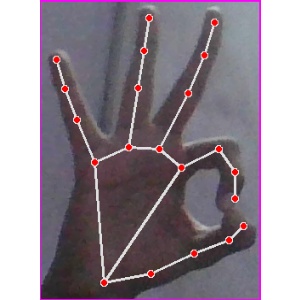
अक्षर: ण